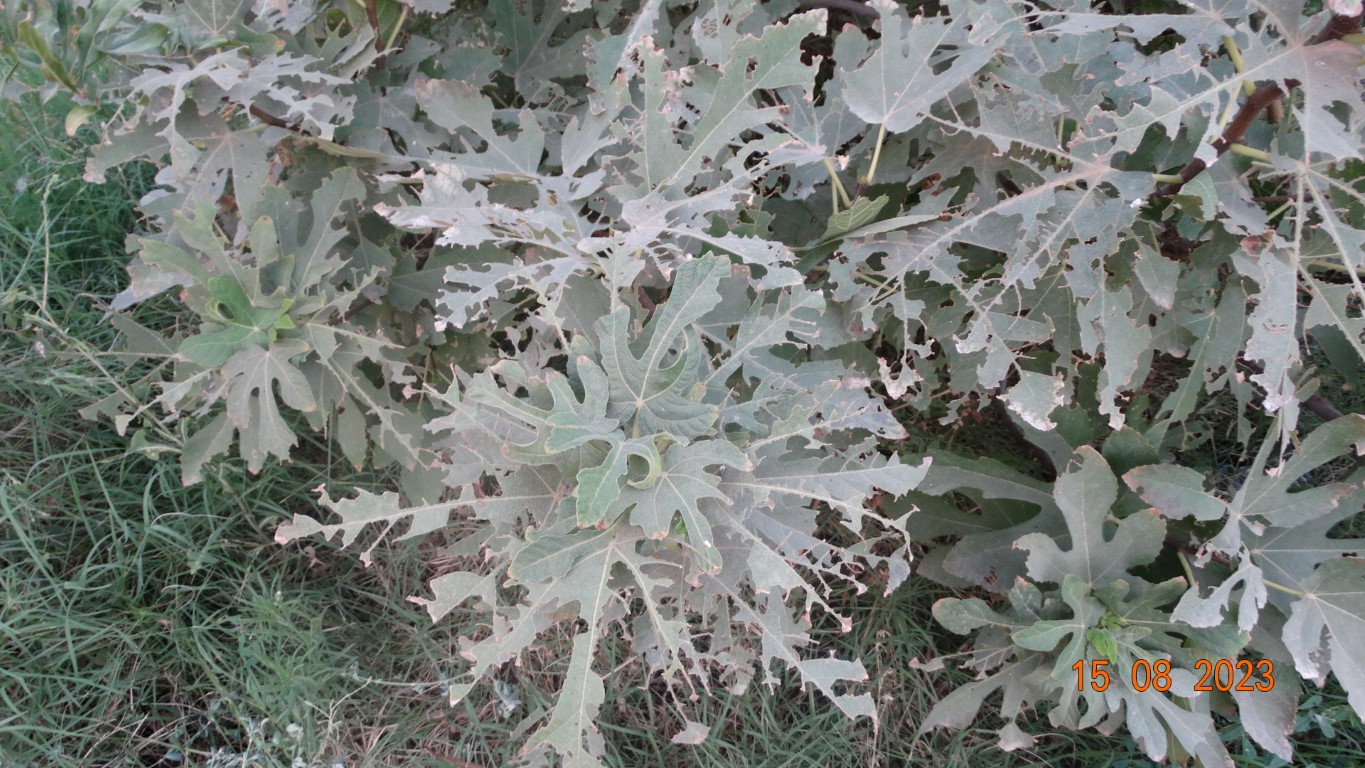
Label: infected